James Stirling (Royal Navy officer)

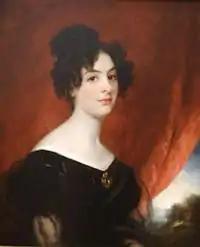
Ellen Stirling (Mangles), 1828, by Thomas Phillips, National Portrait Gallery (Australia), Canberra

Although at the end of 1817 he was not to know it, Stirling was to be without a command for eight years.